Question: Please indicate a possible affordance area of the sit_on_bench that can be used for sitting
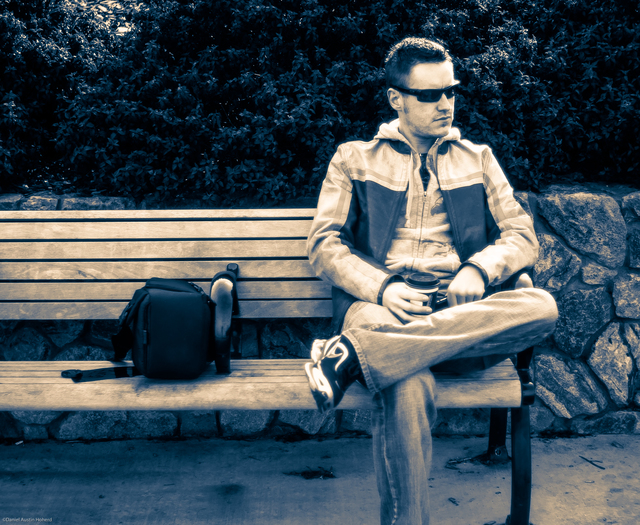
Answer: [0.5, 348, 526.5, 409]